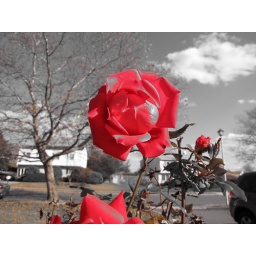
Our rose tree in full bloom.